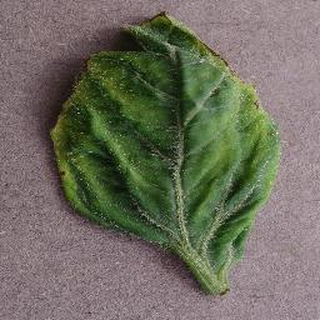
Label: tomato_yellow_leaf_curl_virus